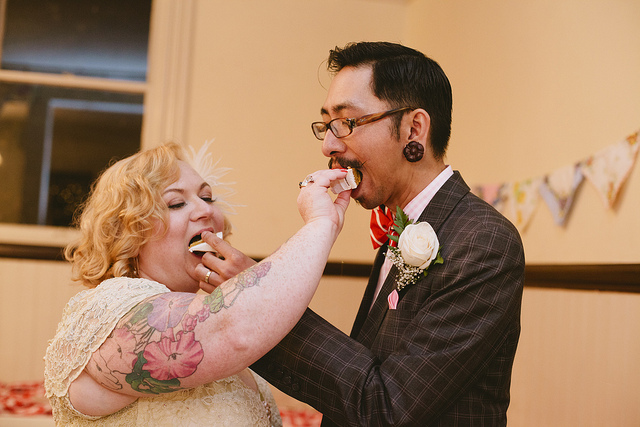
user: Given an image and a question. Answer the question in a short answer. Question: What is the relationship between the two people? Short Answer:
assistant: married